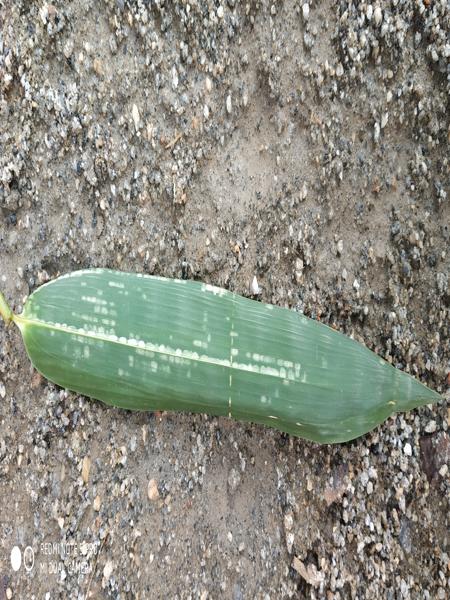
Plant: Bamboo